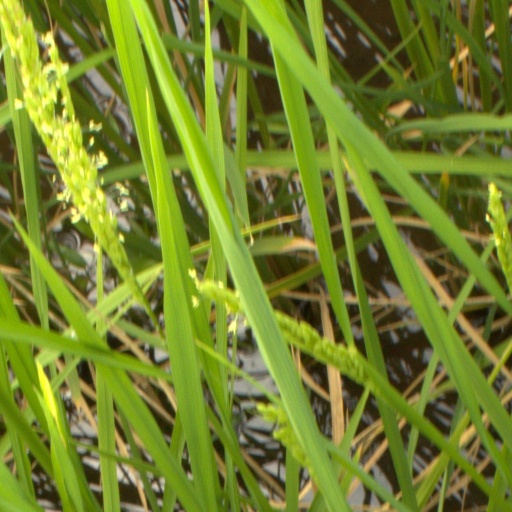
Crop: rice